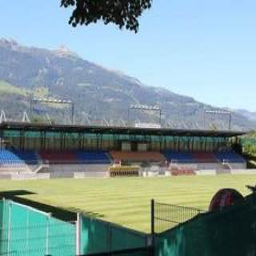
Rheinpark Stadium